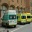
Label: ambulance